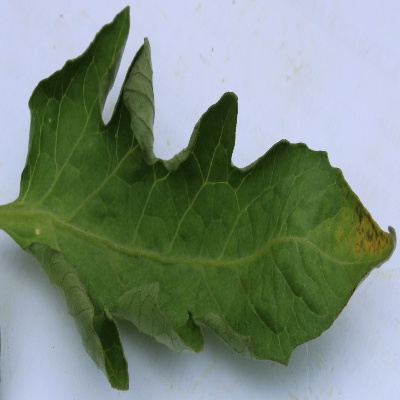
Crop: Tomato
Condition: leaf curl